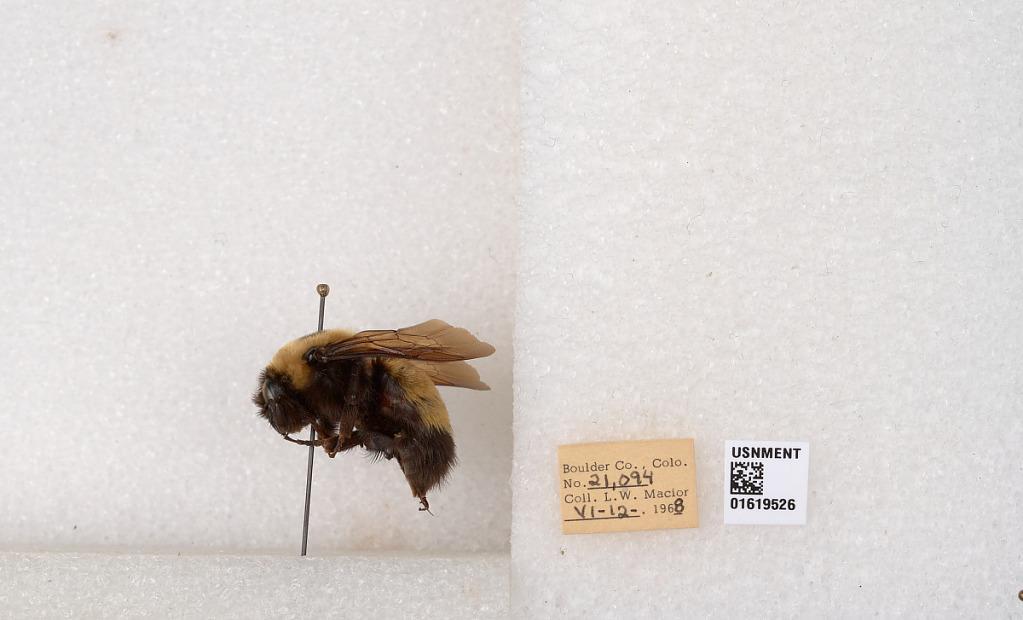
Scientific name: Bombus (Bombus) nevadensis Cresson